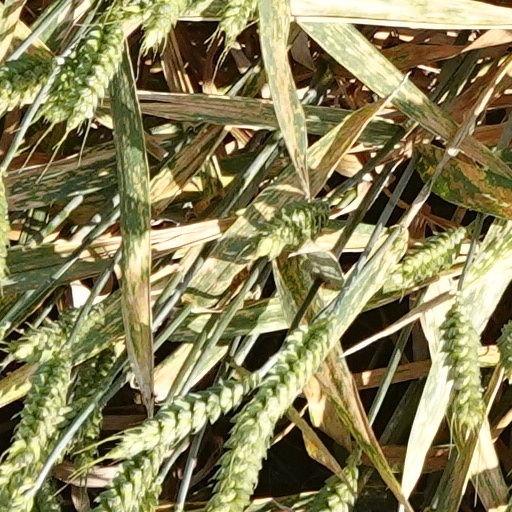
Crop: wheat